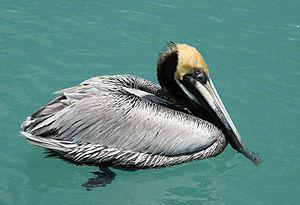
Un pélican brun à Key West, en Floride.
Le Pélican brun est une espèce d'oiseaux de la famille des Pelecanidae.